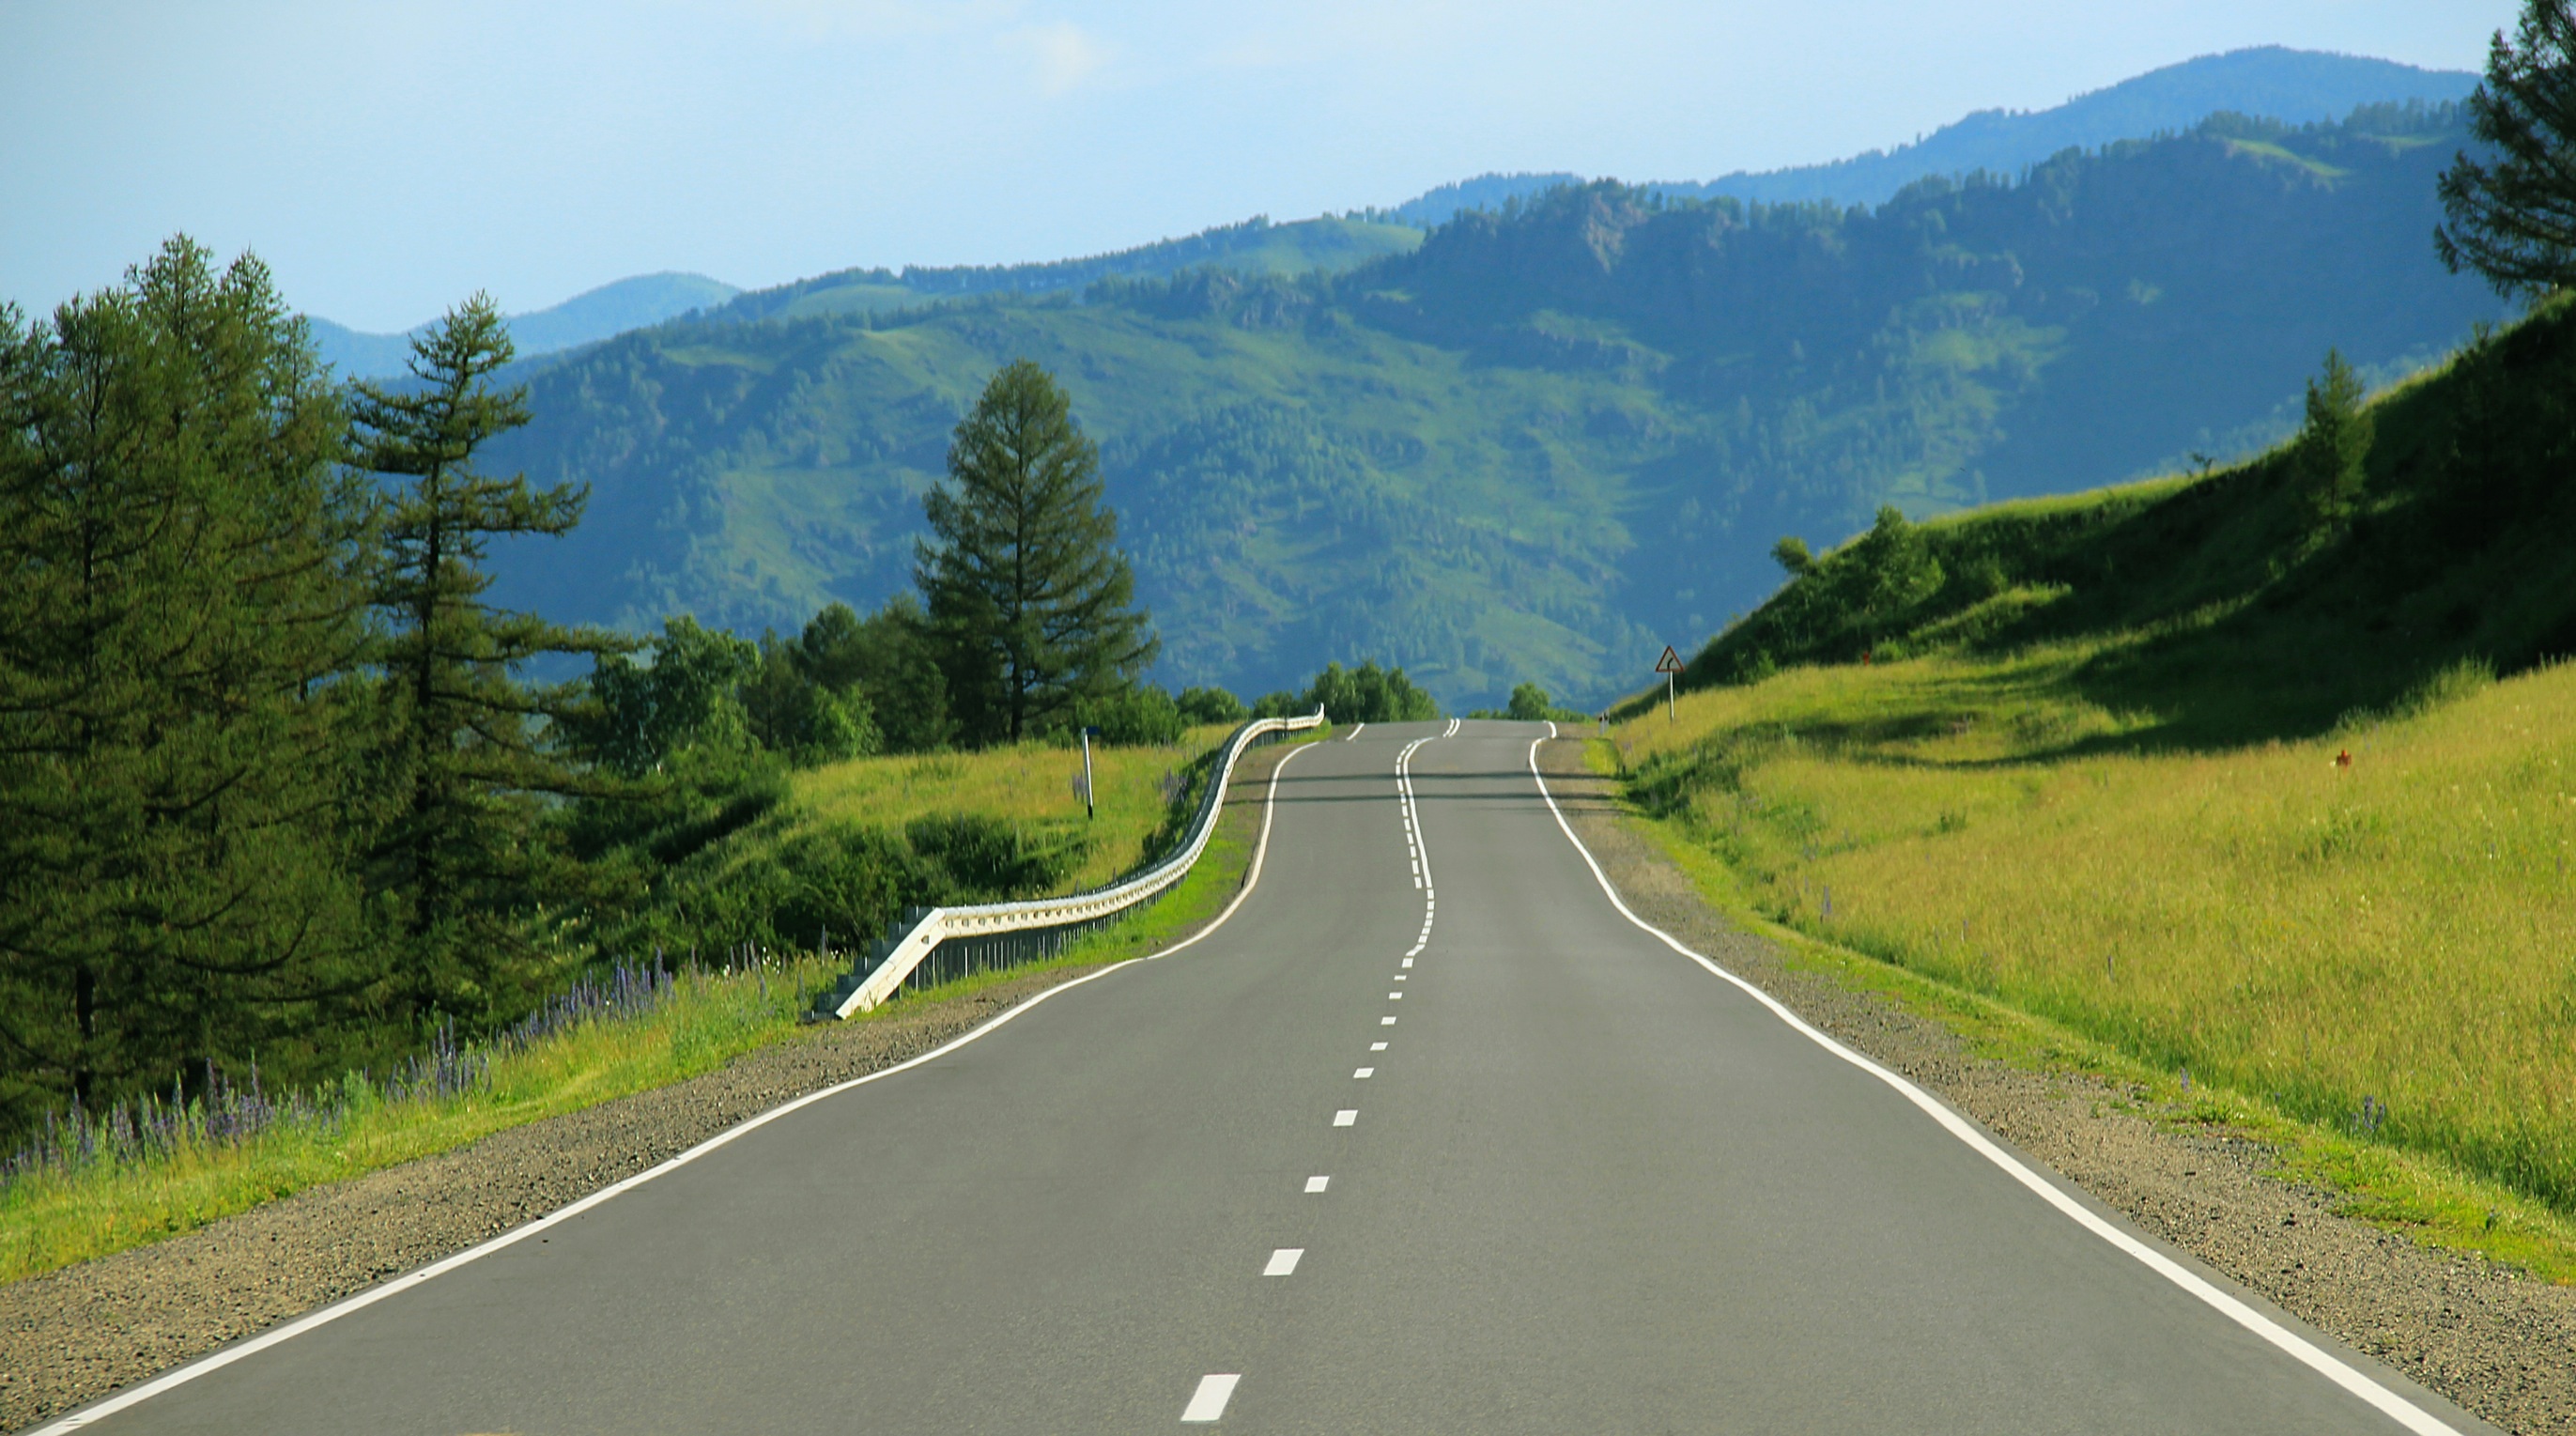
landscape, nature, road, street, highway, mountain range, asphalt, travel, freeway, transportation, rural, scenic, journey, empty, trip, route, lane, speedway, road trip, mountains, infrastructure, destination, mountain pass, ahead, nonbuilding structure, controlled access highway